Ulagammai

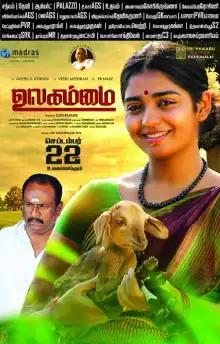
Theatrical release poster

Ulagammai is a 2023 Indian Tamil-language drama film directed and produced by V. Jayaprakash and starring Gouri Kishan and Vetri Mithran in the lead roles. Based on "Oru Kottukku Veliye", a popular novel by Tamil writer Su. Samuthiram, the film was released on 22 September 2023.